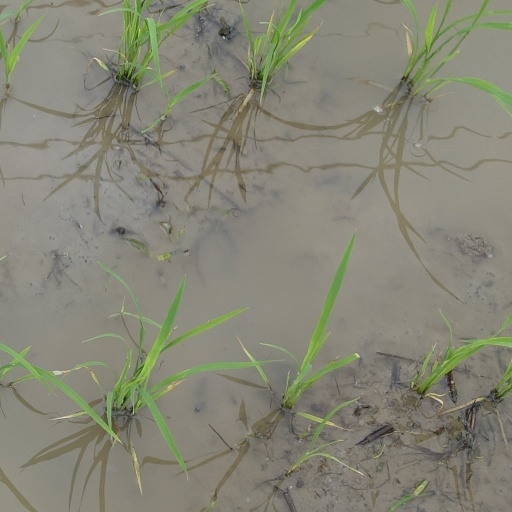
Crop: rice